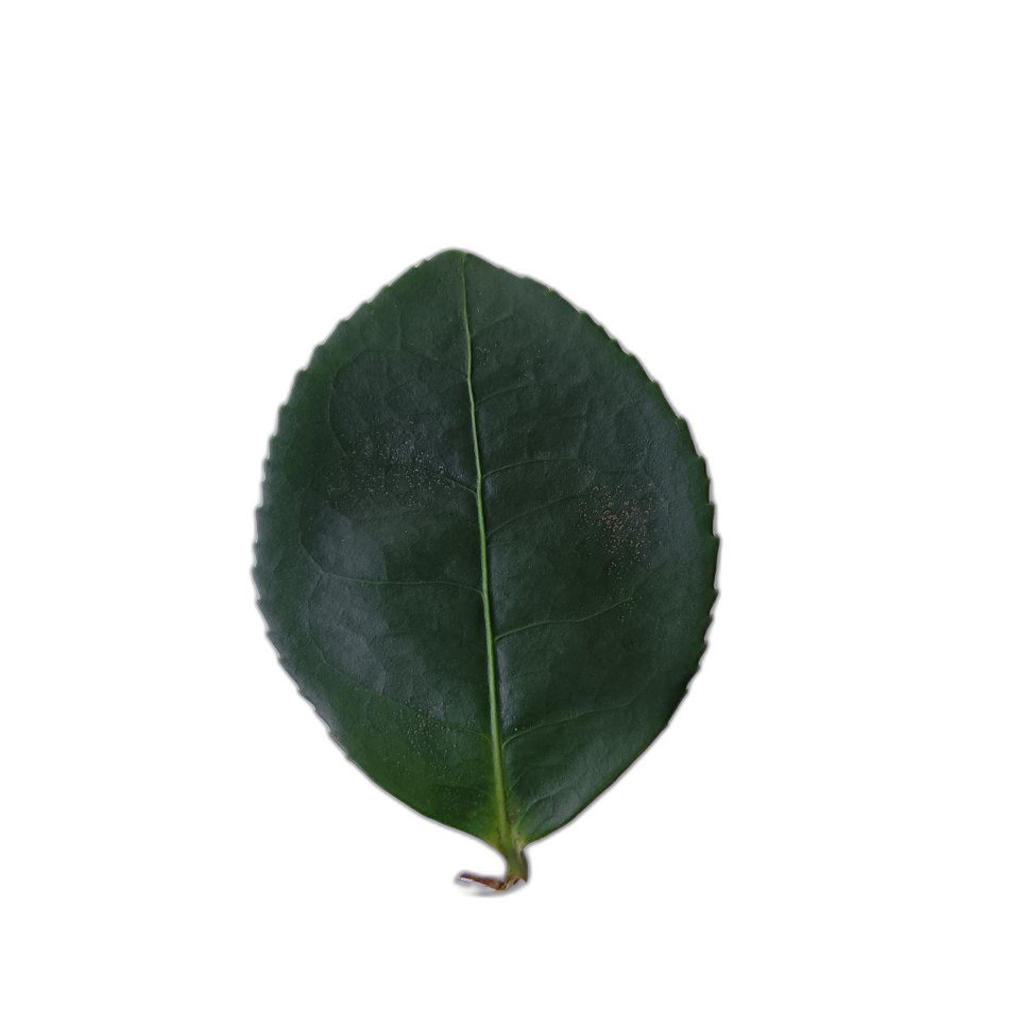
Label: Healthy